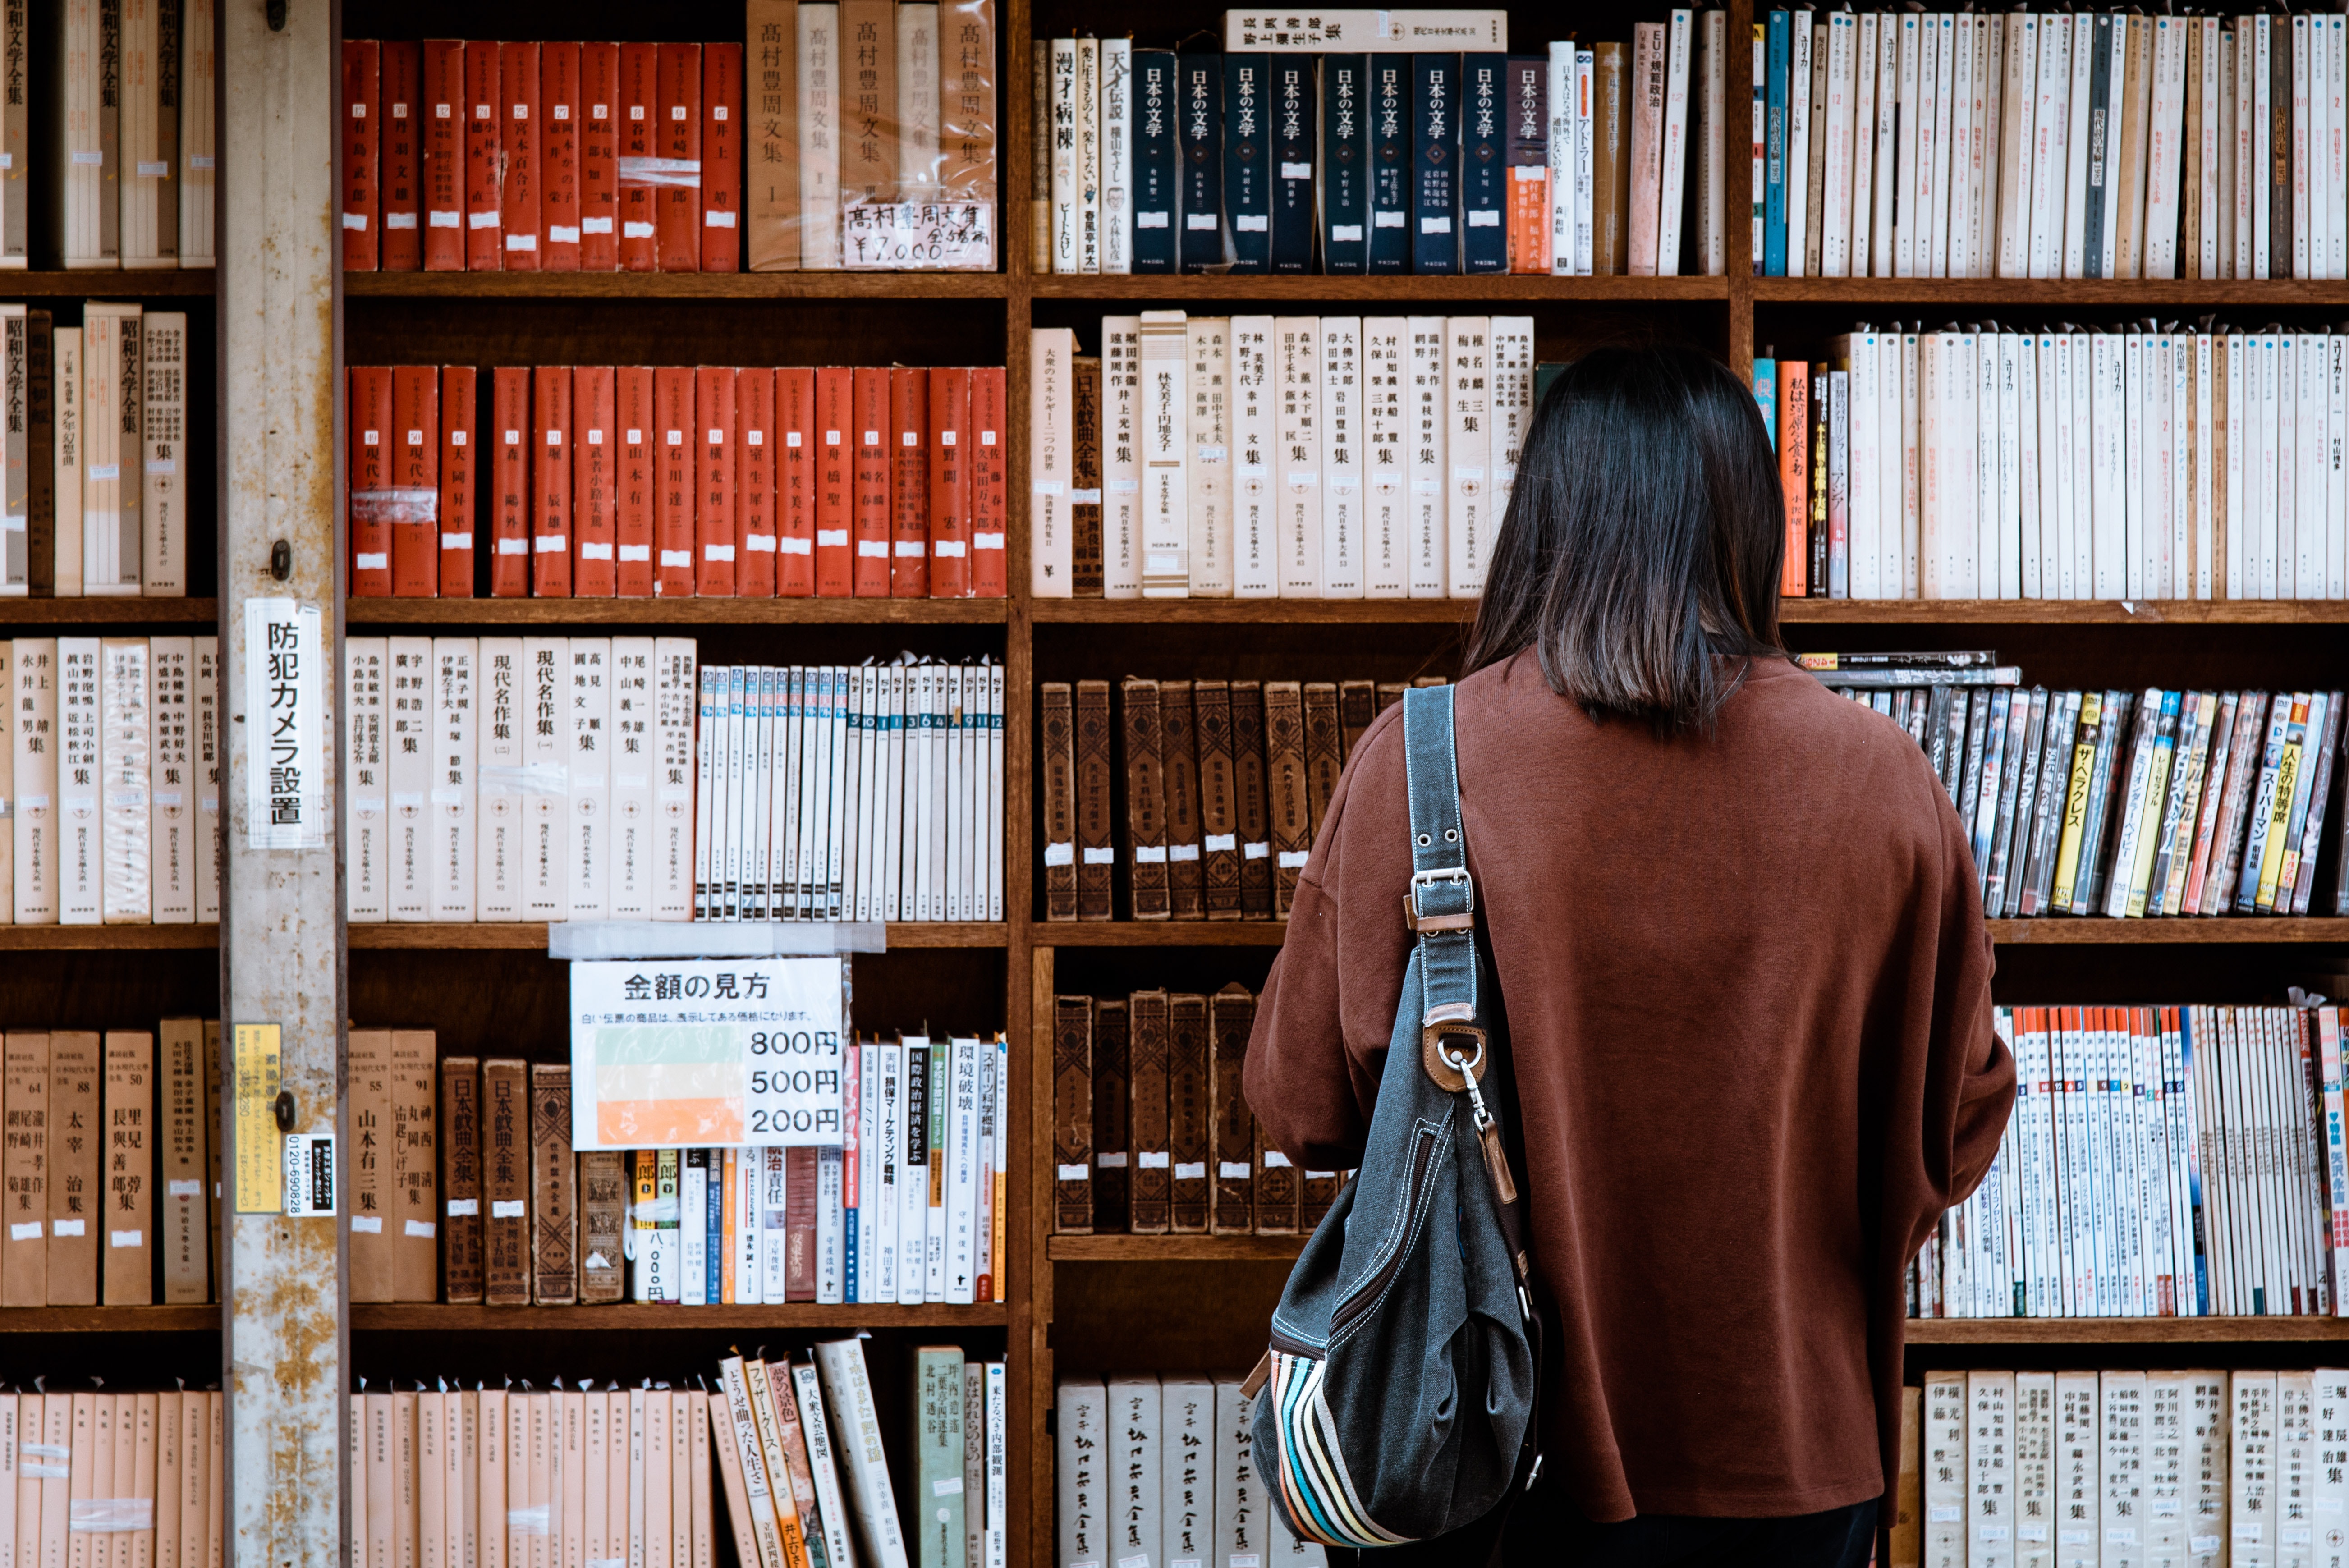
library, bookcase, book, public library, publication, shelving, bookselling, building, shelf, furniture, retail, architecture, librarian, organization, self help book